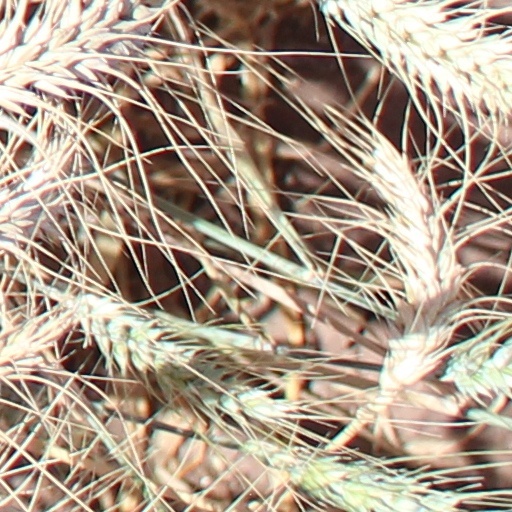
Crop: wheat